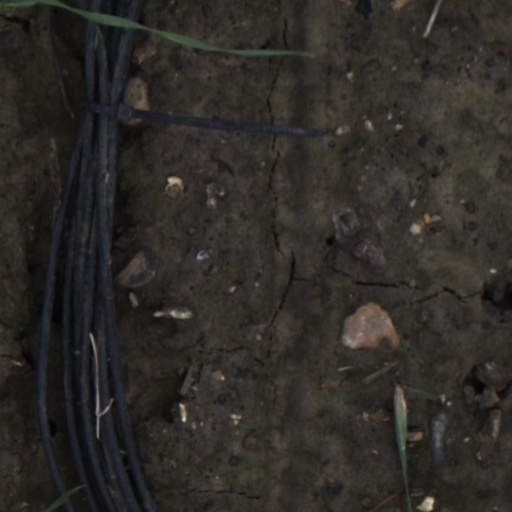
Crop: wheat